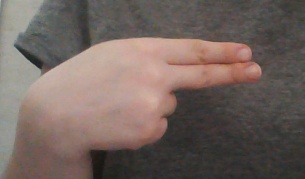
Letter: ain